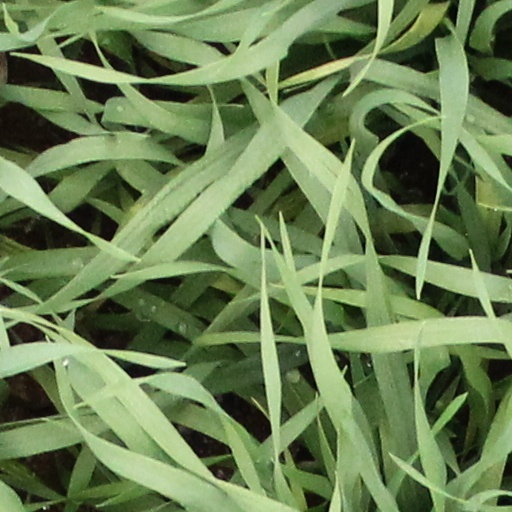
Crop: wheat